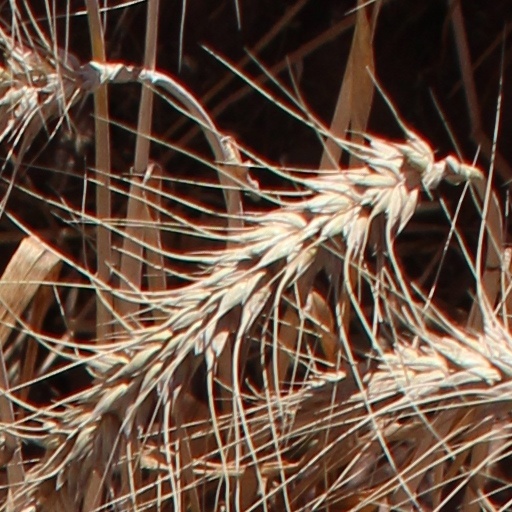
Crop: wheat